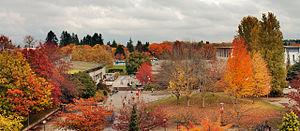
Une vue du campus de l'UBC à Point Grey à Vancouver, montrant l'édifice de l'union des étudiants à gauche, le centre aquatique au milieu, le gymnase War Memorial à droite et la boucle du bus en arrière-plan. Remarquez le feuillage. Les feuilles rouges sont typiques de l'automne.